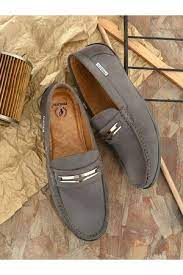
Label: Boat